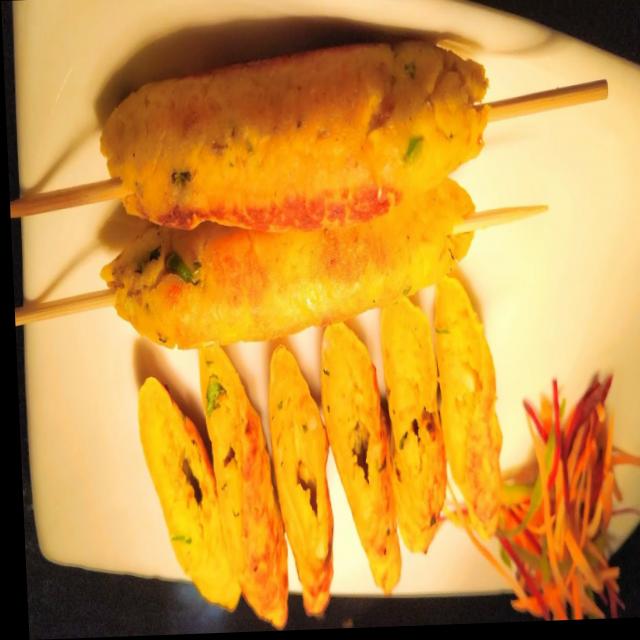
Dish: kebab